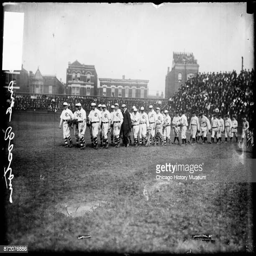
view as the walk onto the field before a game